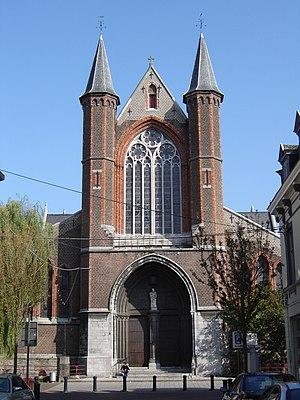
Auguste Van Assche, né le 5 juillet 1826 à Gand et mort le 24 février 1907, est un architecte belge, auteur de nombreuses restaurations et transformations de bâtiments médiévaux en Belgique.
Cette page regroupe l'ensemble des monuments classés de la ville de Gand.